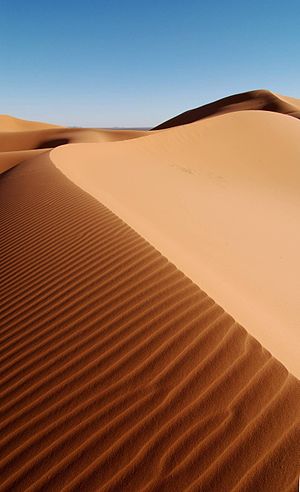
Ørken
Ørken i Marokko
I geografi er en ørken en landskabsform eller en region hvor der falder meget lidt nedbør. Helt generelt defineres en ørken som et område hvor den gennemsnitlige årlige nedbør er mindre end 250 mm.